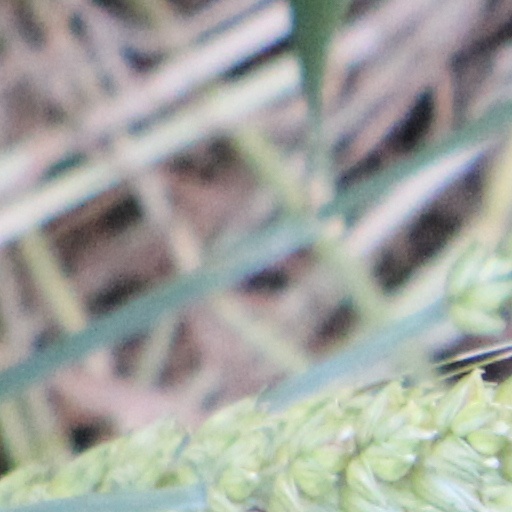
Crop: wheat